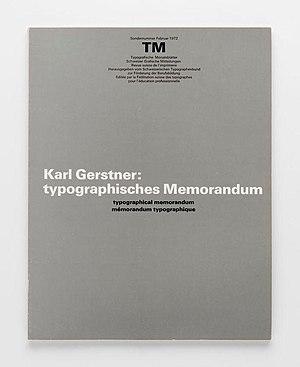
Karl Gerstner, né le 2 juillet 1930 à Bâle et mort le 1ᵉʳ janvier 2017 dans cette même ville, est un graphiste, artiste et théoricien suisse.
La Revue suisse de l'imprimerie est une revue consacrée à la typographie, au graphisme et aux procédés d'impression. Elle fut éditée de 1923 jusqu'en 2014. En 1948, la RSI fusionne avec son homologue de Suisse alémanique Typografische Monatsblätter pour devenir une revue bilingue, TM-RSI. La publication s'achève en 2014.